North Western Area Campaign

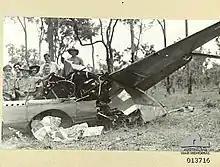
A group of RAAF personnel at the site of the wreckage of a Japanese 'Betty' bomber aircraft shot down by Squadron Leader R C Cresswell during a night raid on Darwin. The bodies of nine Japanese were later found near the wrecked bomber.(Australian War Memorial ID number 013716 <a href="http%3A//cas.awm.gov.au/screen_img/013716">

)The 23rd Air Flotilla, with headquarters at Kendari in the Celebes, was then under orders to make monthly attacks against Darwin and Merauke. These monthly attacks continued through to 13 August when the procedure underwent one final change. The army's 7th Air Division had by this stage withdrawn from Ambon to Wewak, leaving the 23rd Air Flotilla to carry on the campaign. The bombers continued to come over at night until 12 November 1943 when Darwin was attacked for the very last time. While the night bombers were inaccurate, they ran little risk of interception by fighters. Only twice during the entire bombing campaign did Allied fighters succeed in destroying Japanese bombers at night. Squadron Leader Cresswell destroyed one Betty bomber on 23 November 1942, Flight Lieutenant Smithson (457 Squadron), with the co-operation of searchlights, having previously destroyed two Betty bombers during the early hours of 12 November.